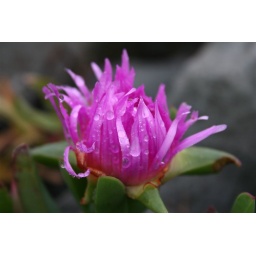
Cool pink flower down by the sea near the Emeryville marina. I think it's a kind of ice plant.